European Organization of Supreme Audit Institutions

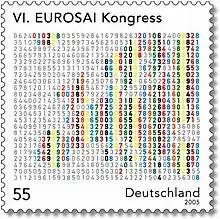
German stamp commemorating EUROSAI congress

EUROSAI was set up in 1990 with 30 members (the SAIs of 29 European States and the European Court of Auditors). Now membership stands at 50 SAIs (the SAIs of 49 European States and the European Court of Auditors).